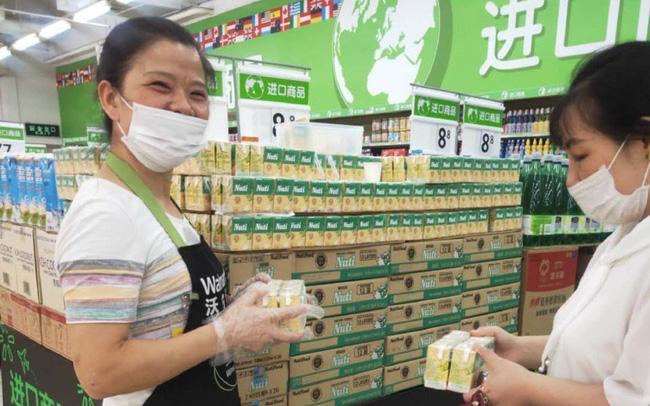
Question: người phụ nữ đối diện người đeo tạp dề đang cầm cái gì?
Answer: cô ấy đang cầm một lốc sữa hộp